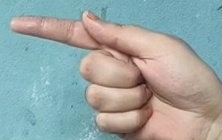
ASL sign: G